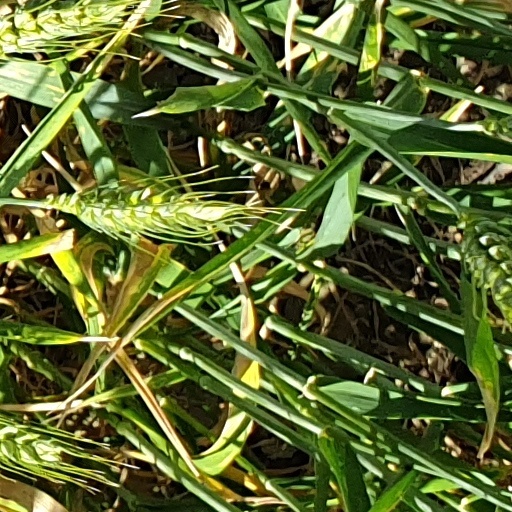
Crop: wheat